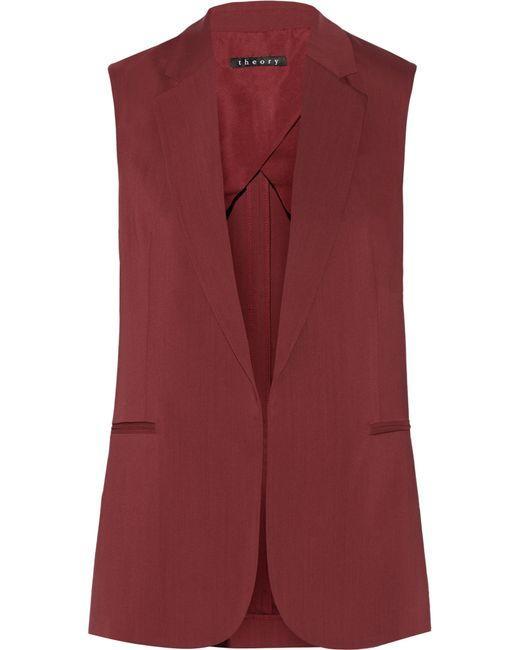
Ärmelloser Longblazer in Magenta, Freizeitkleidung